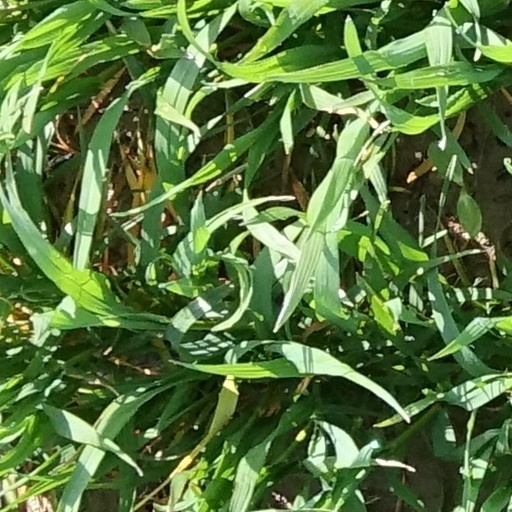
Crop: wheat